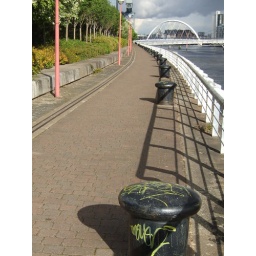
I just liked the curves... of the wall, the bollards, the fence and its shadow, the bridge in the distance.